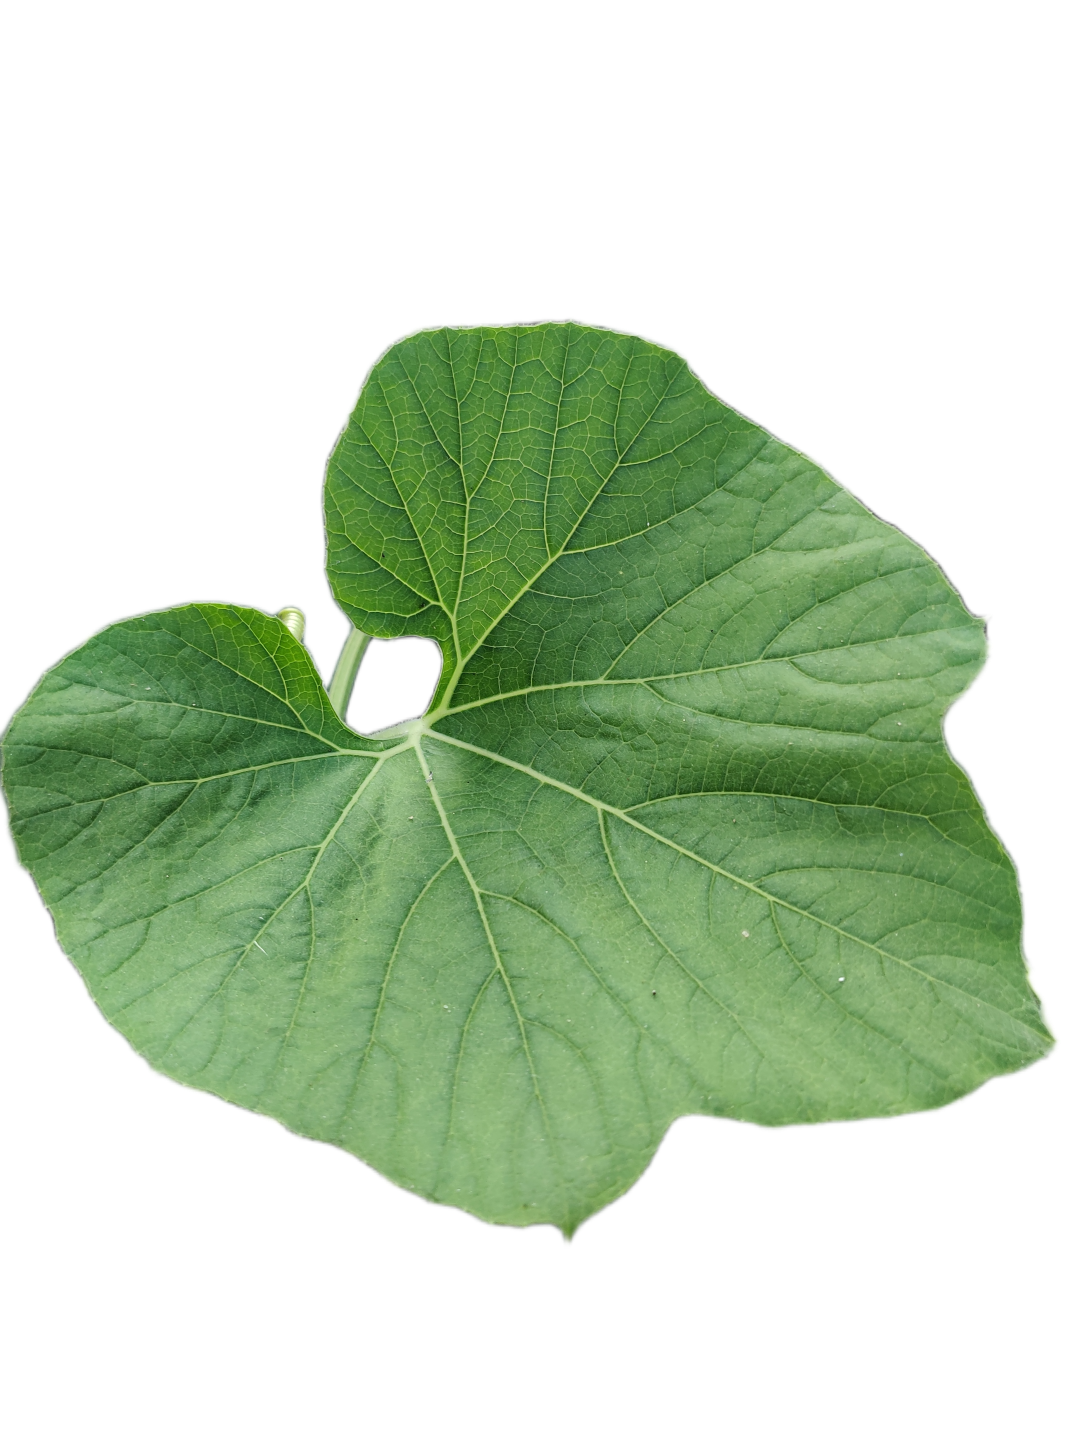
Crop: Bottle Gourd
Label: Healthy